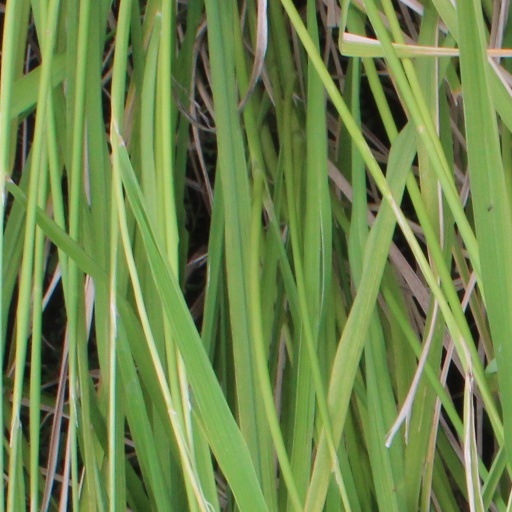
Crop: rice